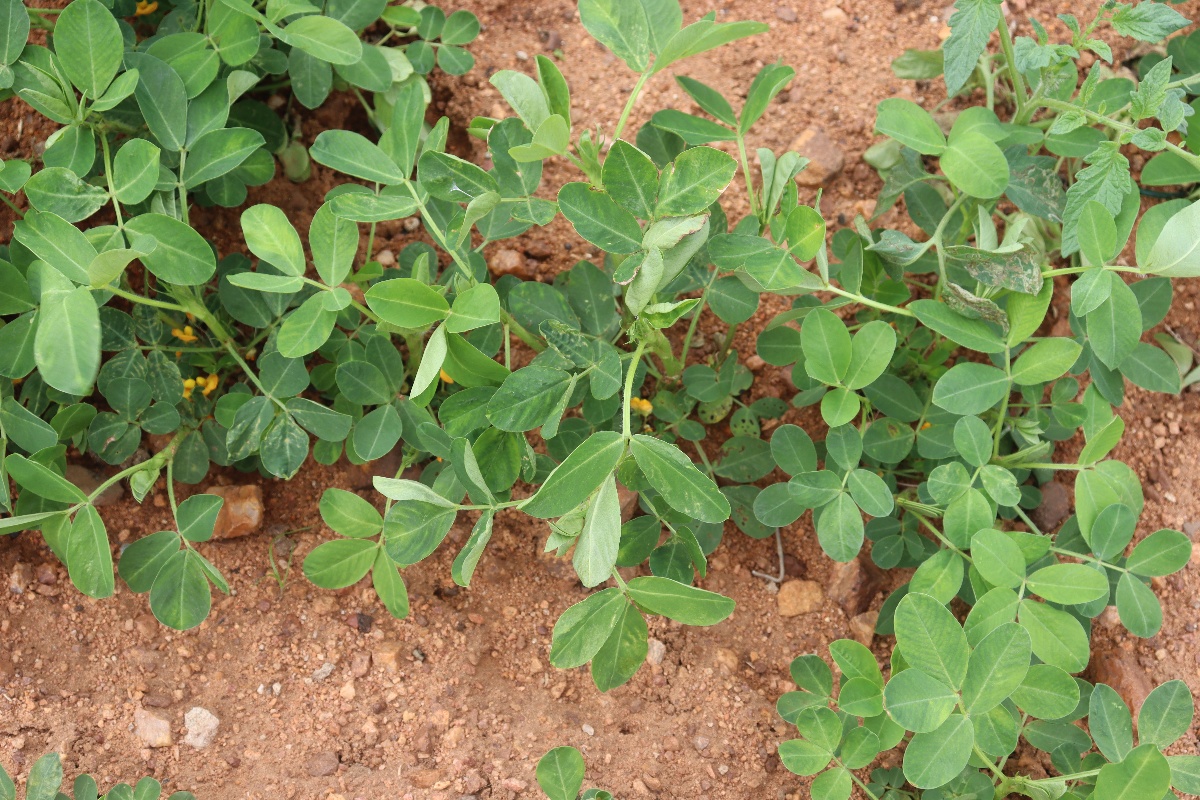
Label: healthy leaf